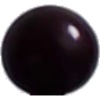
Label: Cherry Wax Black 1